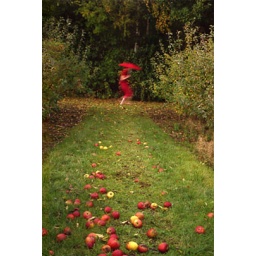
Single exposure on roll film of figure in red, with red umbrella, running through apple orchard